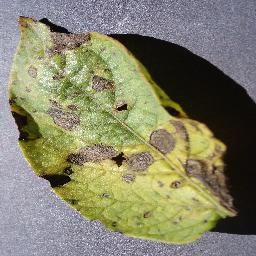
Etiqueta: Tizon_Temprano